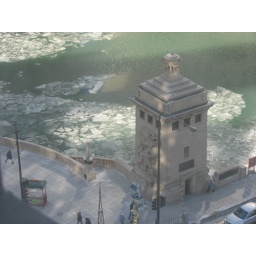
Took this picture from the 12th floor of my building by Michigan and Wacker.